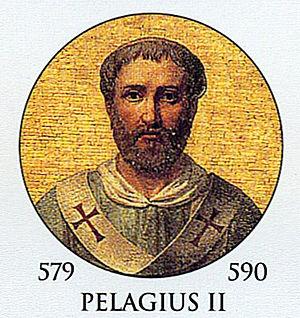
Fils du Goth Unigild, Pélage II est né à Rome en 520. Il est élu pape en août 579, à l’apogée du siège des Lombards sur Rome en Italie, et sera consacré le 26 novembre de la même année. Il succède au pape Benoît Iᵉʳ, qui décède le 31 juillet 579. Son pontificat s’étendra sur environ onze ans et sera marqué de façon très importante par l’invasion lombarde de la péninsule italienne. Au niveau des affaires religieuses, il consacrera la plus grande partie de son pontificat au litige du schisme d’Aquilée, en lien avec l’affaire des Trois Chapitres. Il meurt le 5 février 590 de la peste qui frappe Rome à la suite des inondations majeures du Tibre de l’hiver 589-590.
Les tombes papales dans l'ancienne basilique Saint-Pierre, alors appelée basilique de Constantin, se situaient à l'emplacement de la Basilique Saint-Pierre du Vatican. Elles sont construites à partir du Vᵉ siècle jusqu'au XVIᵉ siècle. La majorité de ces tombes a été détruite entre le XVIᵉ siècle et le XVIIᵉ siècle, en raison de la démolition de la vieille basilique Saint-Pierre, à l'exception d'une tombe détruite lors du Sac de Rome par les Sarrasins. Le reste a été transféré, pour une partie dans la basilique, moderne, de Saint-Pierre du Vatican, implantée sur le site de la basilique primitive mais aussi, pour quelques-unes, dans d'autres églises de Rome.